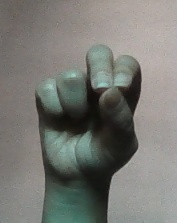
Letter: gaaf